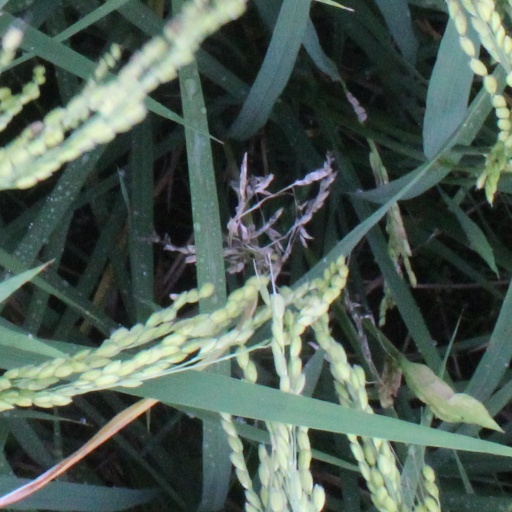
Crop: rice